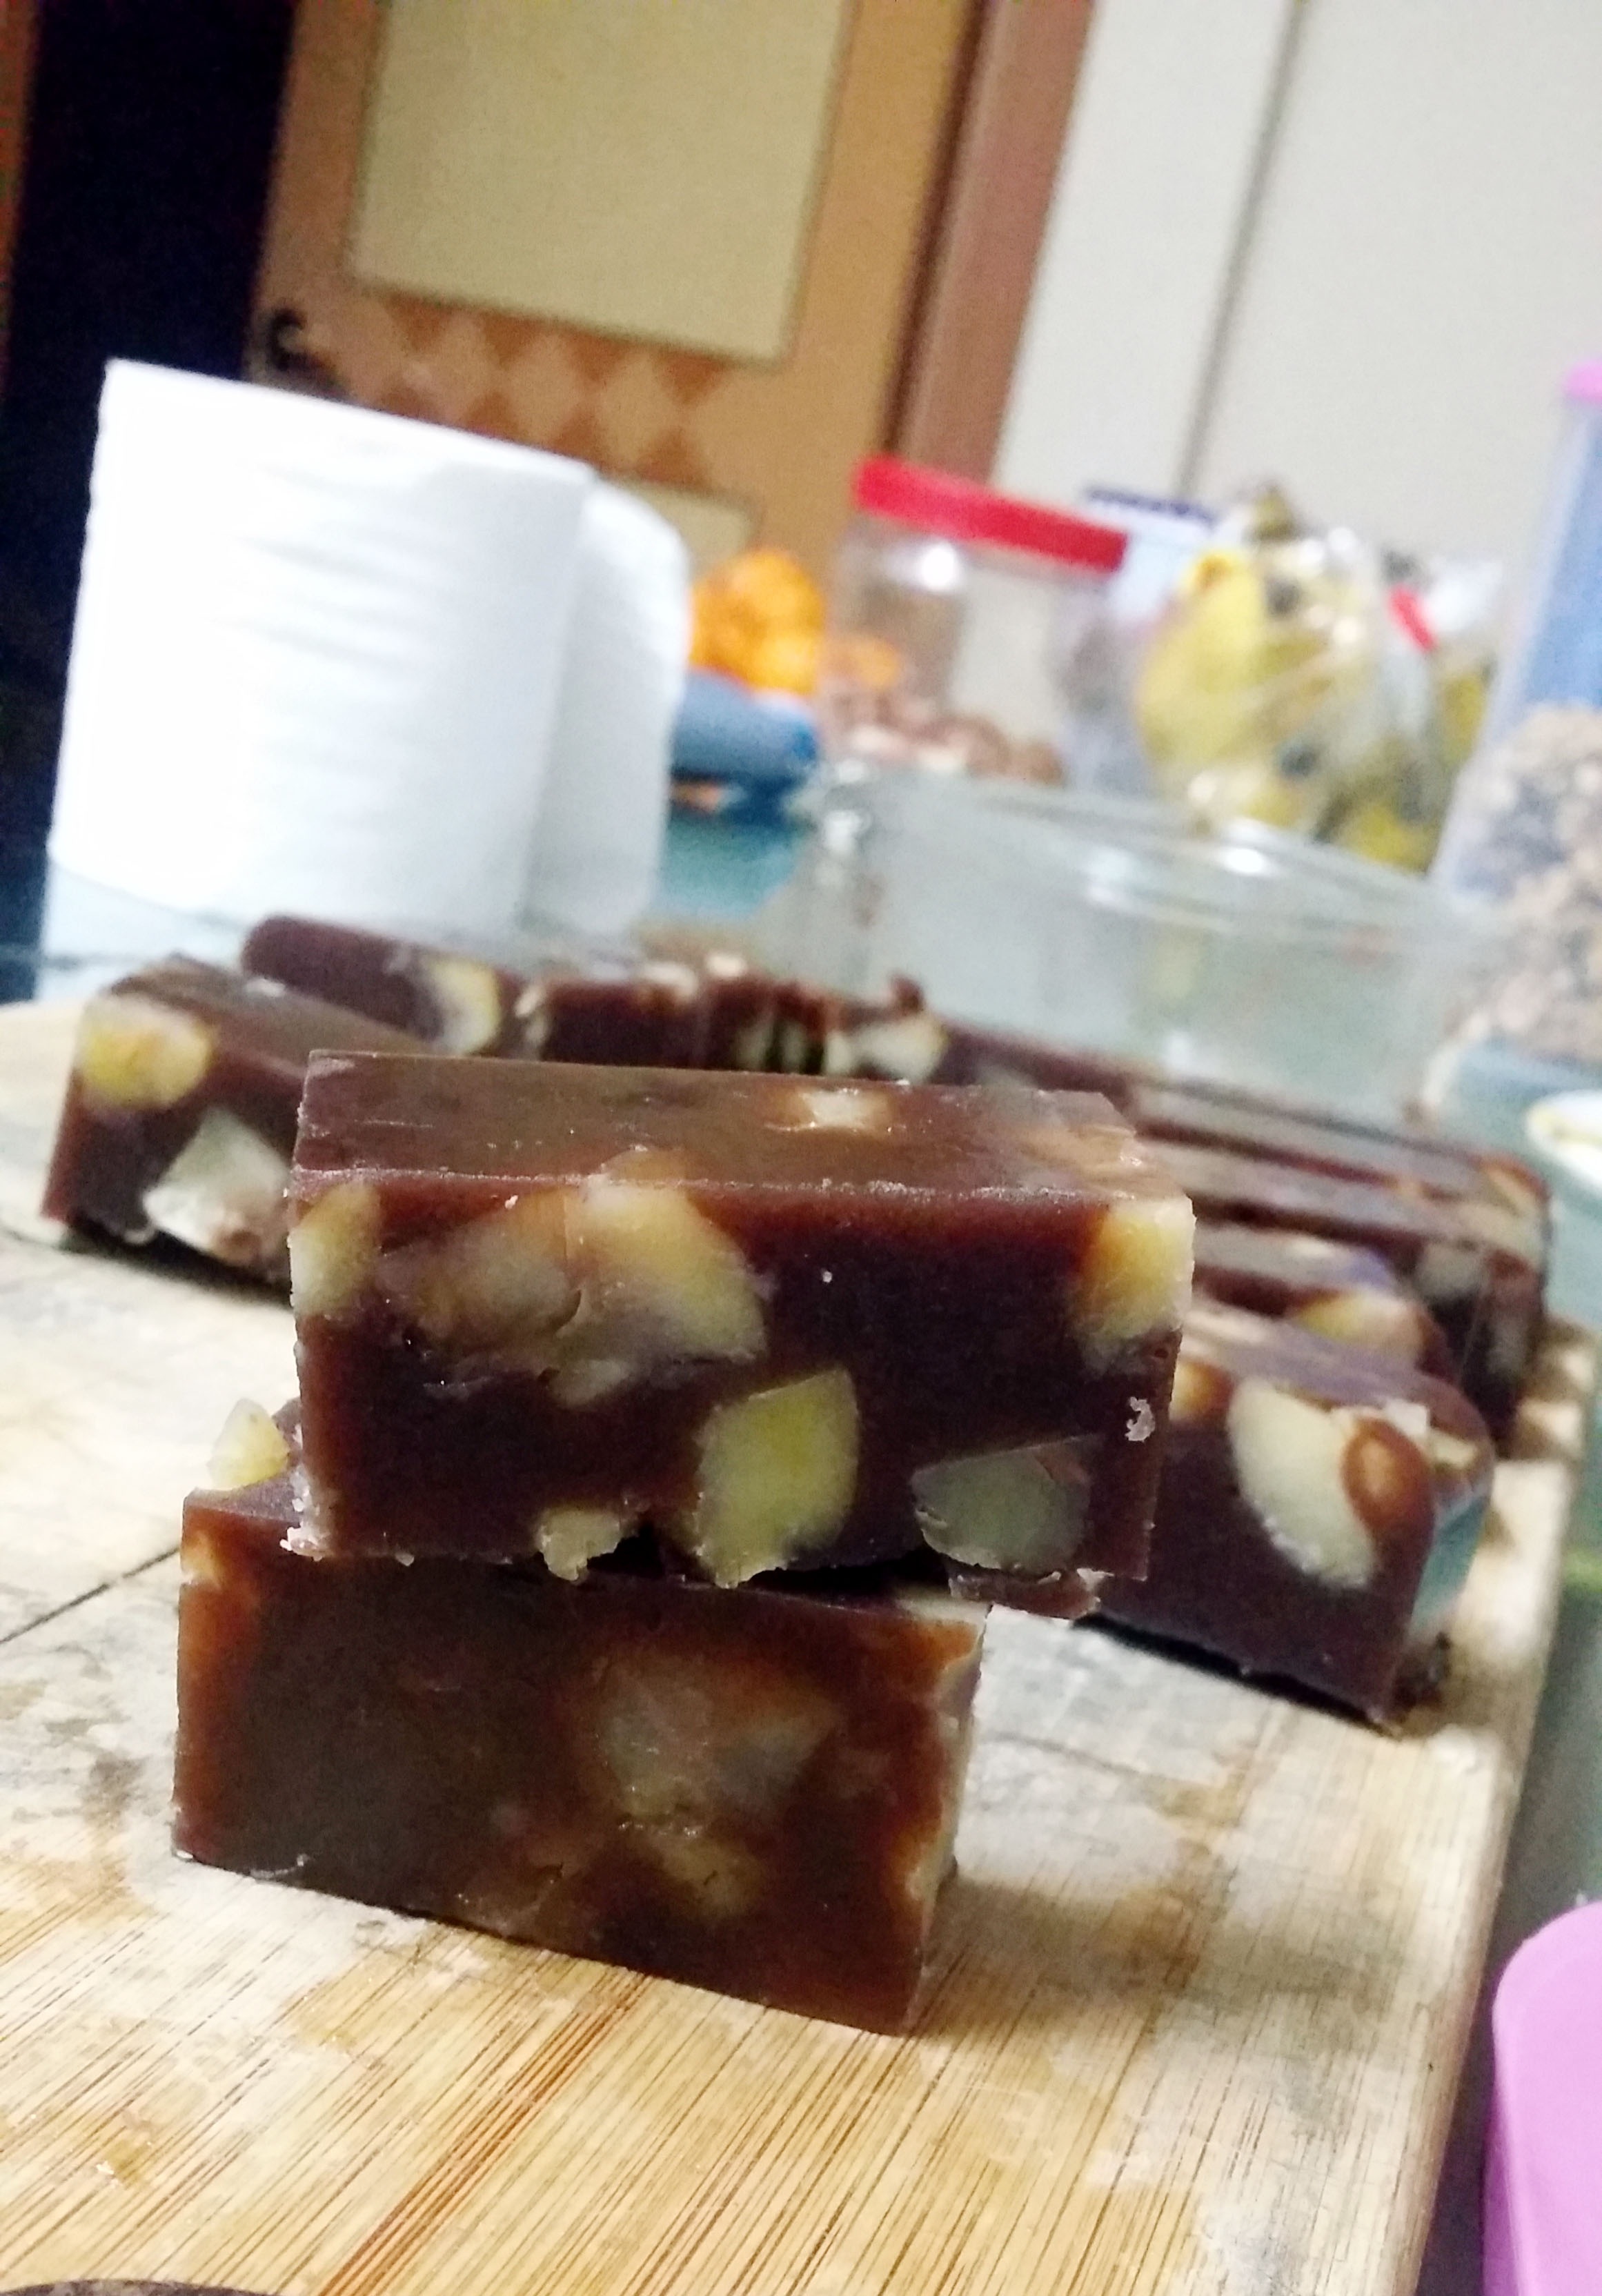
meal, food, produce, breakfast, chocolate, baking, dessert, fudge, sweetness, flavor, chocolate brownie, yokan, chestnut yokan, homemade yokan